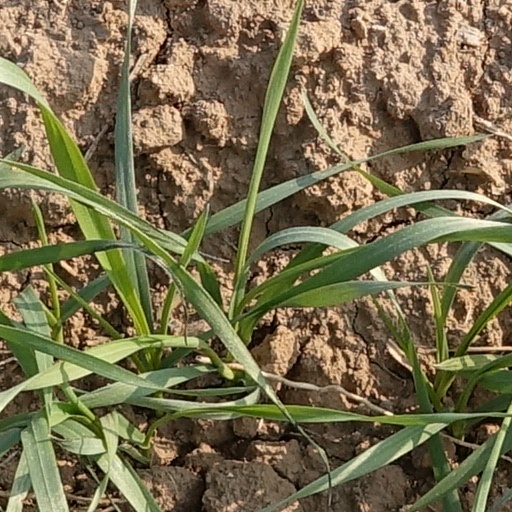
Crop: wheat